St. Cloud, Minnesota

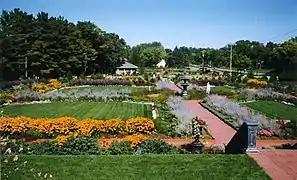
Munsinger and Clemens Gardens

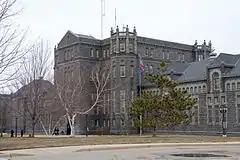
Minnesota Correctional Facility – St. Cloud

St. Cloud is home to a variety of notable sites and institutions that reflect its cultural and recreational significance. The St. Cloud Area Convention and Visitors Bureau promotes an area events calendar, dining and lodging information. The city-owned St. Cloud River's Edge Convention Center hosts a variety of events including regional conferences, consumer/trade shows, small group meetings and social events.